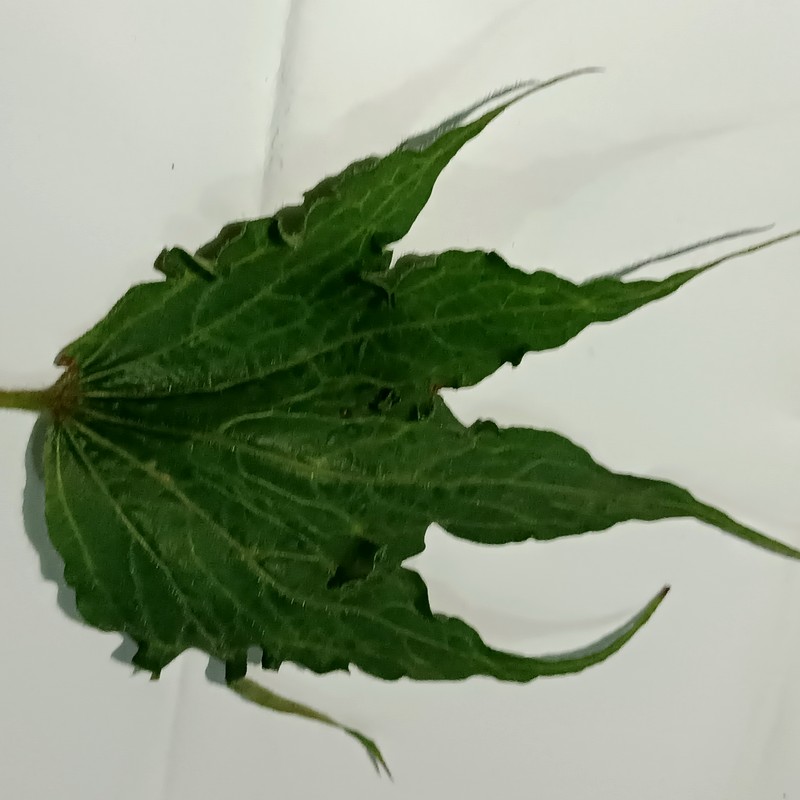
Label: Herbicide Growth Damage